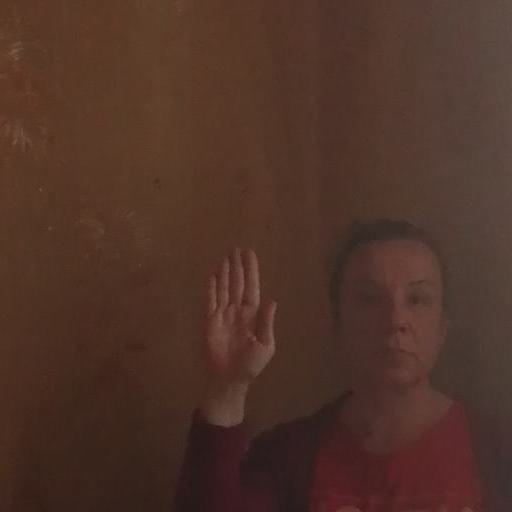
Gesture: stop